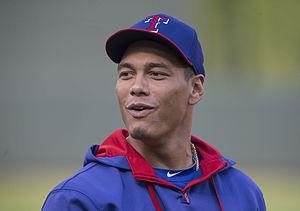
Keone Cole Kela est un lanceur de relève droitier des Rangers du Texas de la Ligue majeure de baseball.